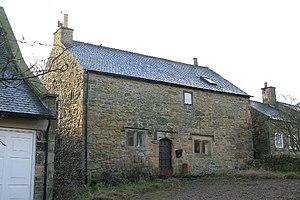
Les maisons Bastel, bastle, ou bastille sont un type de construction trouvé le long de la frontière anglo-écossaise, dans les zones anciennement en proie à la frontière Reivers. Ce sont des fermes fortifiées, caractérisées par des mesures de sécurité contre les raids. Leur nom proviendrait du mot français " bastille ".